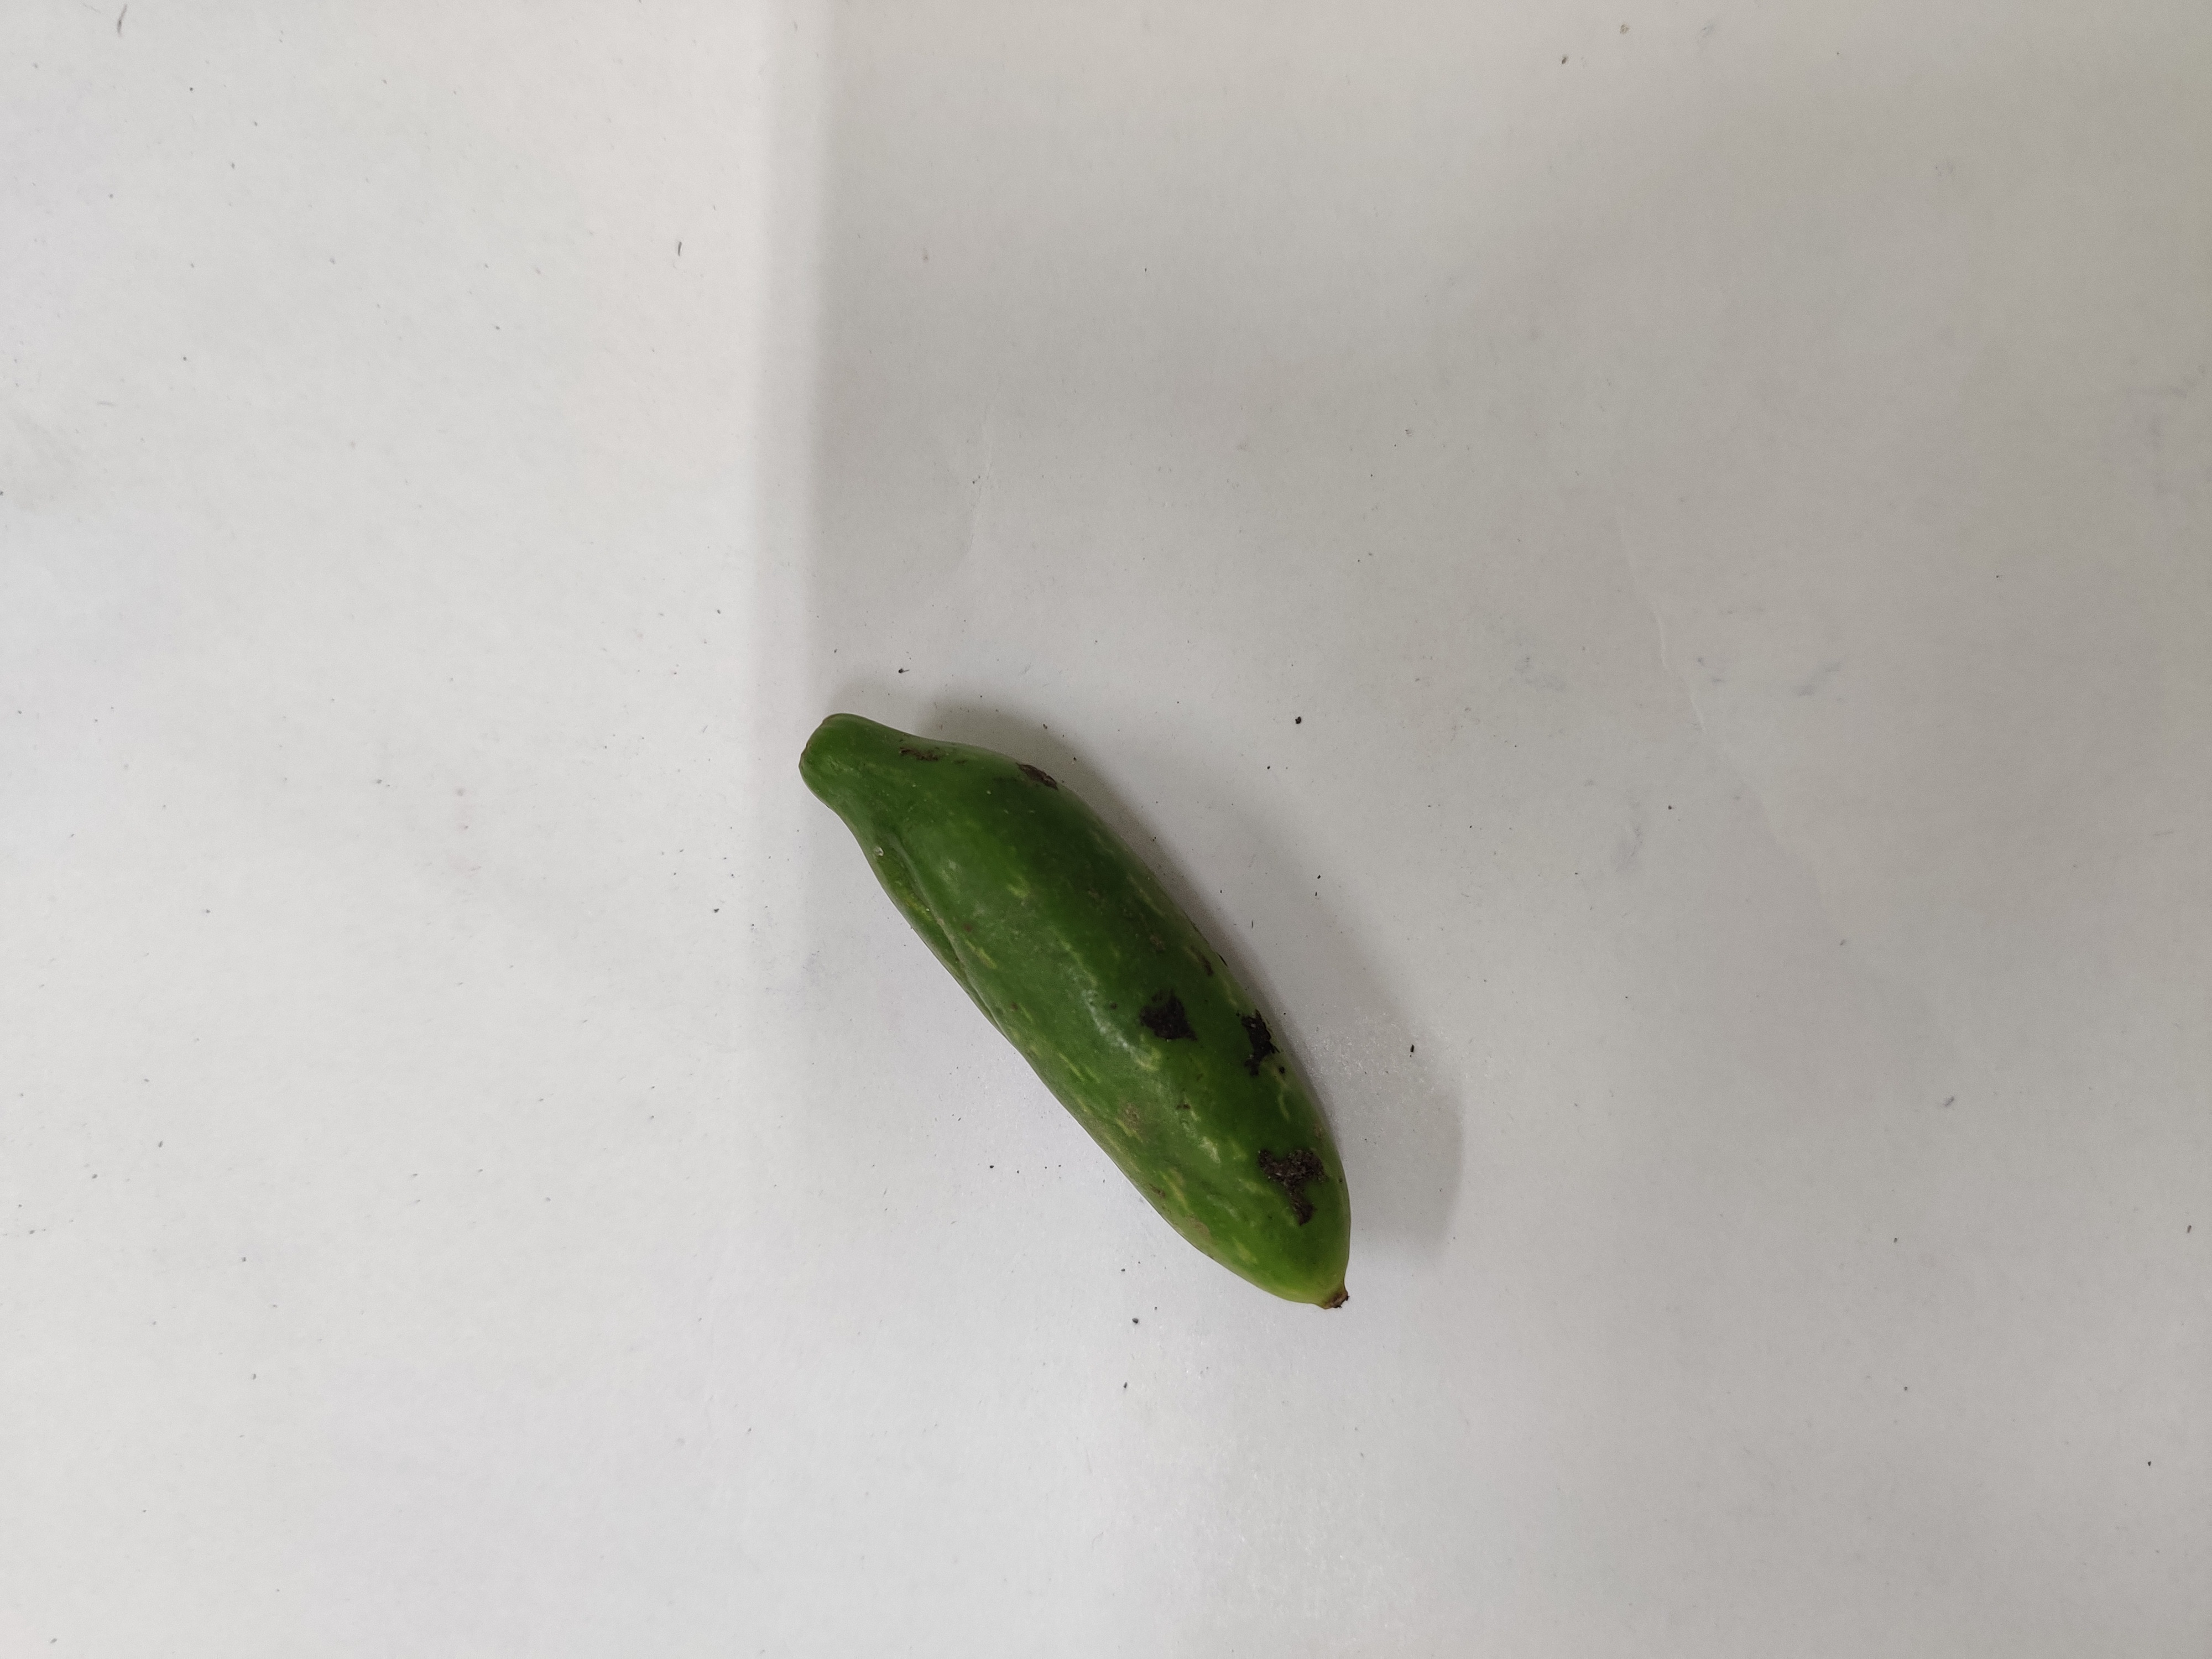
Crop: Ivy Gourd
Condition: Fresh